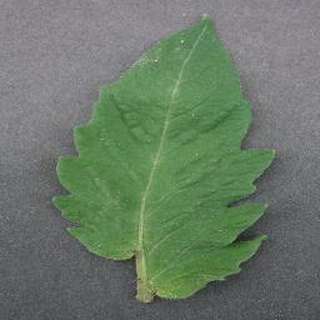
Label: healthy_tomato